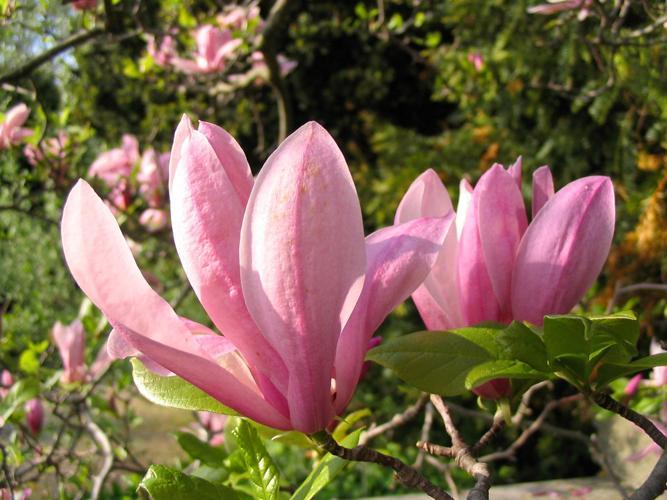
Label: magnolia